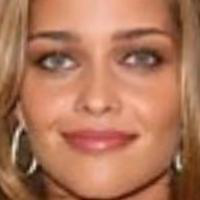
Age group: age 21-30